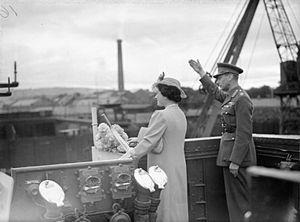
Le HMS Bicester est un destroyer d'escorte de classe Hunt de type II construit pour la Royal Navy pendant la Seconde Guerre mondiale.